Henry Guy (politician)

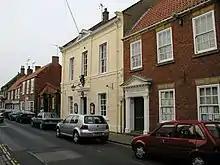
Hedon Town Hall, next to Alexandra Hall; financed by Henry Guy.

His first appointment about the court was to the post of cupbearer to the queen, but he was soon admitted among the boon companions of Charles II. On the resignation in 1675 of Colonel Silas Titus, he became Groom of the Bedchamber, but sold his office by November 1679 to Thomas Neale. In March 1679 he was appointed secretary to the Treasury, and the payments from the public funds passed through his hands until Christmas 1688. John Yonge Akerman edited, from a manuscript in the possession of William Selby Lowndes, for the Camden Society in 1851, as vol. lii. of their publications, details of secret service funds of Charles II and James II from 30 March 1679 to 25 December 1688; it was an account rendered by Guy some time after the accession of William III. In the "Correspondence of Henry, Earl of Clarendon" (ed. 1828) are particulars of sums paid to him for secret service money for one year, to 7 March 1688.